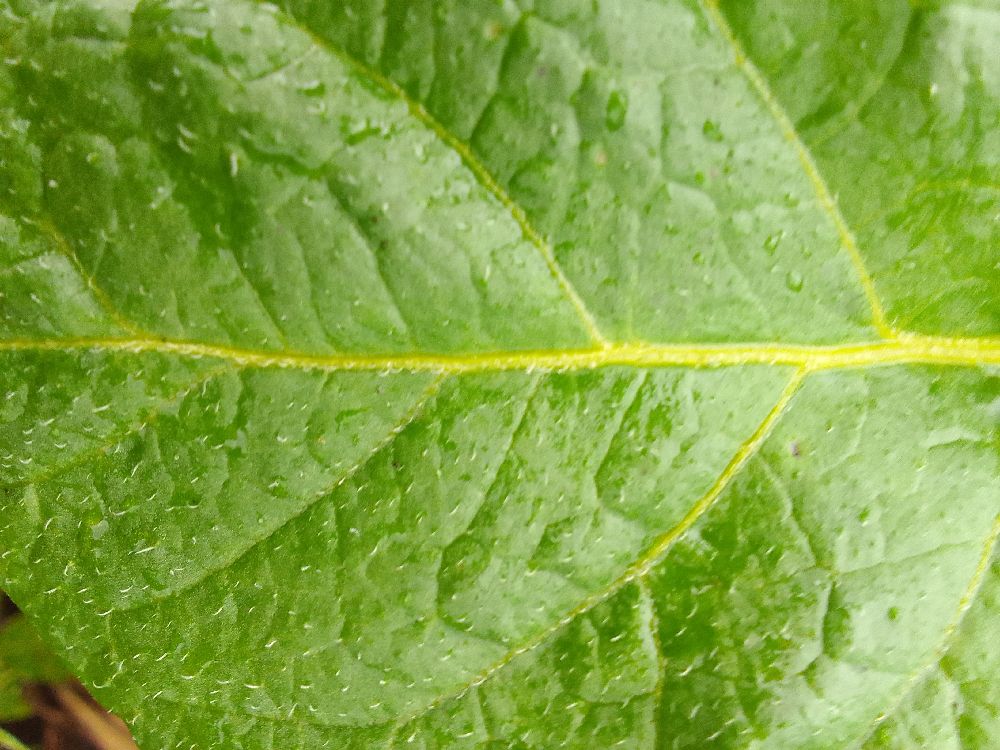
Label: Healthy